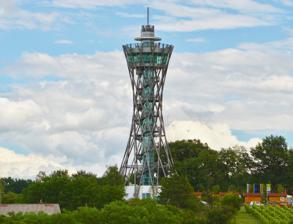
Building: Vinarium Tower
Country: Slovenia
Year built: 2015
Observation in Lendavske gorice Vinarium Tower stolp Vinarium Vinarium Tower General information Status Completed Type Observation Architectural style knitted steel tubes Location Lendavske gorice Address 229 Dolgovaške Gorice Lendava 9220, Slovenia Construction started 13 January 2015 Completed 15–25 July 2015 Opening 2 September 2015 Cost €1.8 million Owner Municipality of Lendava Height Tip 53.5 meters (176 ft) Roof 46.5 meters (153 ft) Top floor 38.5 meters (126 ft) Observatory 42.0 meters (137.8 ft) Technical details Floor count 9 (+ lobby) Lifts/elevators 1 Design and construction Architect(s) Oskar Virag Iztok Rajšter Main contractor SGP Pomgrad The Vinarium Tower ( Slovene : stolp Vinarium , Hungarian : Vinarium torony ; Vinarium Lendava , Panonnian Basin Lighthouse, Prekmurje Eiffel Tower ) is a Slovenian steel construction 53.5-meter (176 ft) tall observation tower in Dolgovaške Gorice , a village in the middle of the Lendava Hills above Lendava . It stands at 302 meters (991 ft) above sea level near the Hungarian border.  The architects are Oskar Virag and Iztok Rajšter from the Vires architectural office . This is the highest observation tower in Slovenia . The tower was officially opened on 2 September 2015. The tower allows views into four different countries: Slovenia , Hungary , Austria , and Croatia . The designers expect 30,000 to 50,000 visitors per year. Construction Construction was commenced on 13 January 2015 and finished between 15 and 25 July 2015. The SGP Pomgrad company was the main contractor, the Nafta Strojna company was responsible for steel construction, and the Mobitex company for producing steel construction as part of GOI works. The Atrij company from Odranci was the supervisor. The tower cost almost €1.8 million; about €950,000 came from EU development funds and the rest of the financing was contributed by the Municipality of Lendava, the formal owner of the building. Architecture Structure: steel construction with reinforced concrete lobby Overall height: 53.5 meters (176 ft) Roof height: 46.5 meters (153 ft) Observatory height: 42.0 meters (137.8 ft) Top floor: 38.5 meters (126 ft) Floor count: lobby + 9 floors Elevation: 302 meters (991 ft) Lobby area: c. 170 square meters (1,800 sq ft) Capacity: 50 visitors Volume: 293 cubic meters (10,300 cu ft) Total steps: 240 Elevators: 1 References